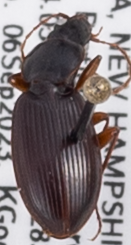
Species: Synuchus impunctatus
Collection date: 2023-09-06
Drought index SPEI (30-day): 0.362
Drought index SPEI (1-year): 1.578
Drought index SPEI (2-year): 0.63